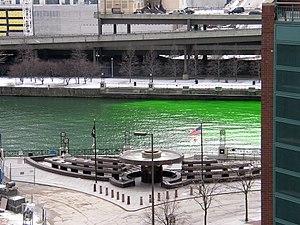
En hydrogéologie, le traçage constitue un outil précieux pour la détermination des systèmes d’écoulement et la caractérisation des processus de mobilité des solutés dans les eaux souterraines. Ceux-ci offrent la possibilité d'étudier sur l'objet lui-même certains aspects de l’écoulement et du transport en milieu souterrain.
La fluorescéine, ou uranine, est une substance chimique complexe composée de deux molécules de phénols liées à un cycle pyrane lui-même relié à un acide benzoïque. Cette substance dérivée du xanthène, acide, de couleur rougeâtre vue en transparence, est verte-fluo vue par réflexion de la lumière du jour, émet une lumière réfléchie de fluorescence lorsqu'elle est excitée sous les ultraviolets.